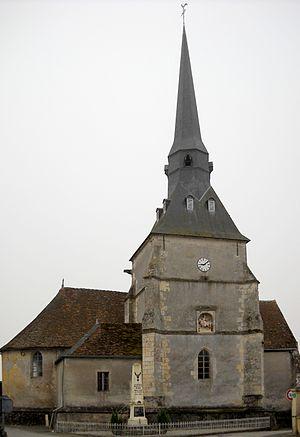
L'église de Suré, Orne, France.
Suré est une commune française, située dans le département de l'Orne en région Normandie, peuplée de 280 habitants.